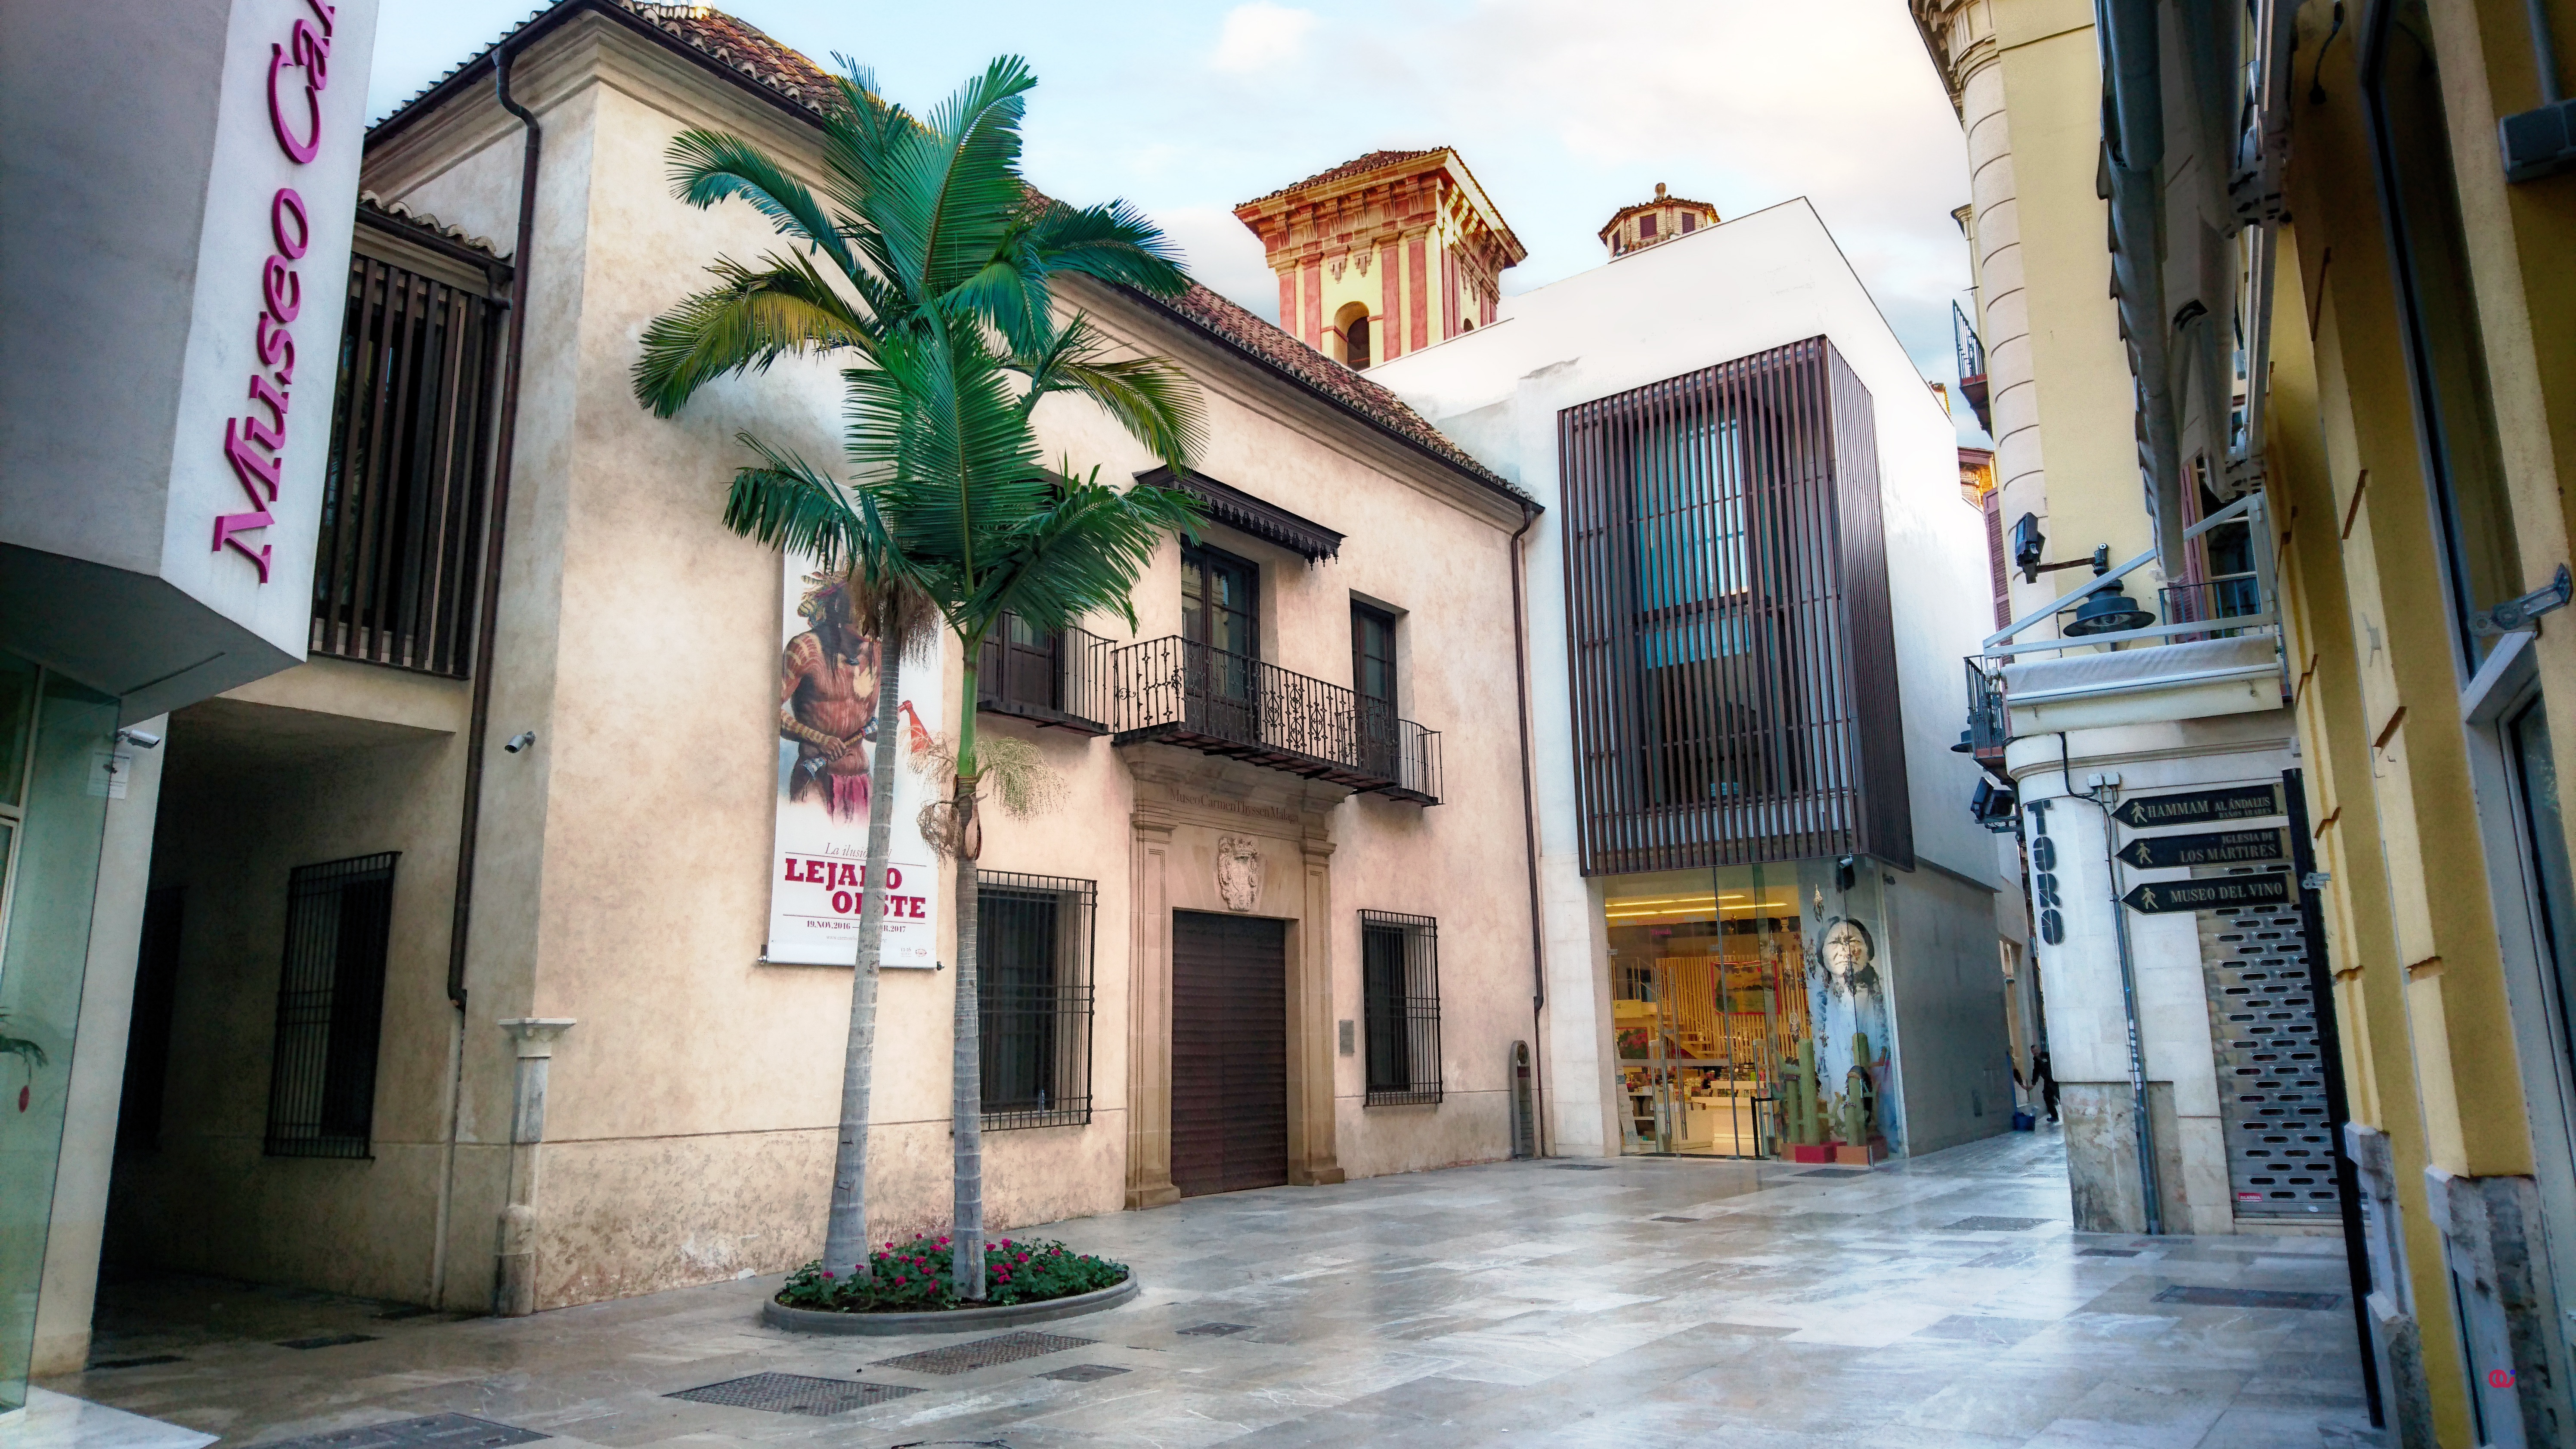
architecture, road, street, town, alley, city, travel, color, facade, tourism, infrastructure, neighbourhood, urban area, human settlement